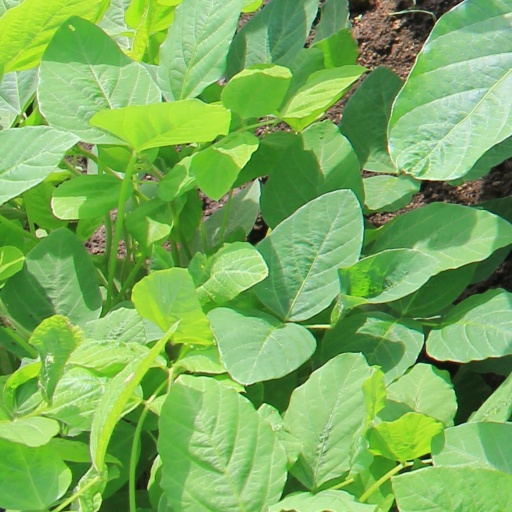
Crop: soybean